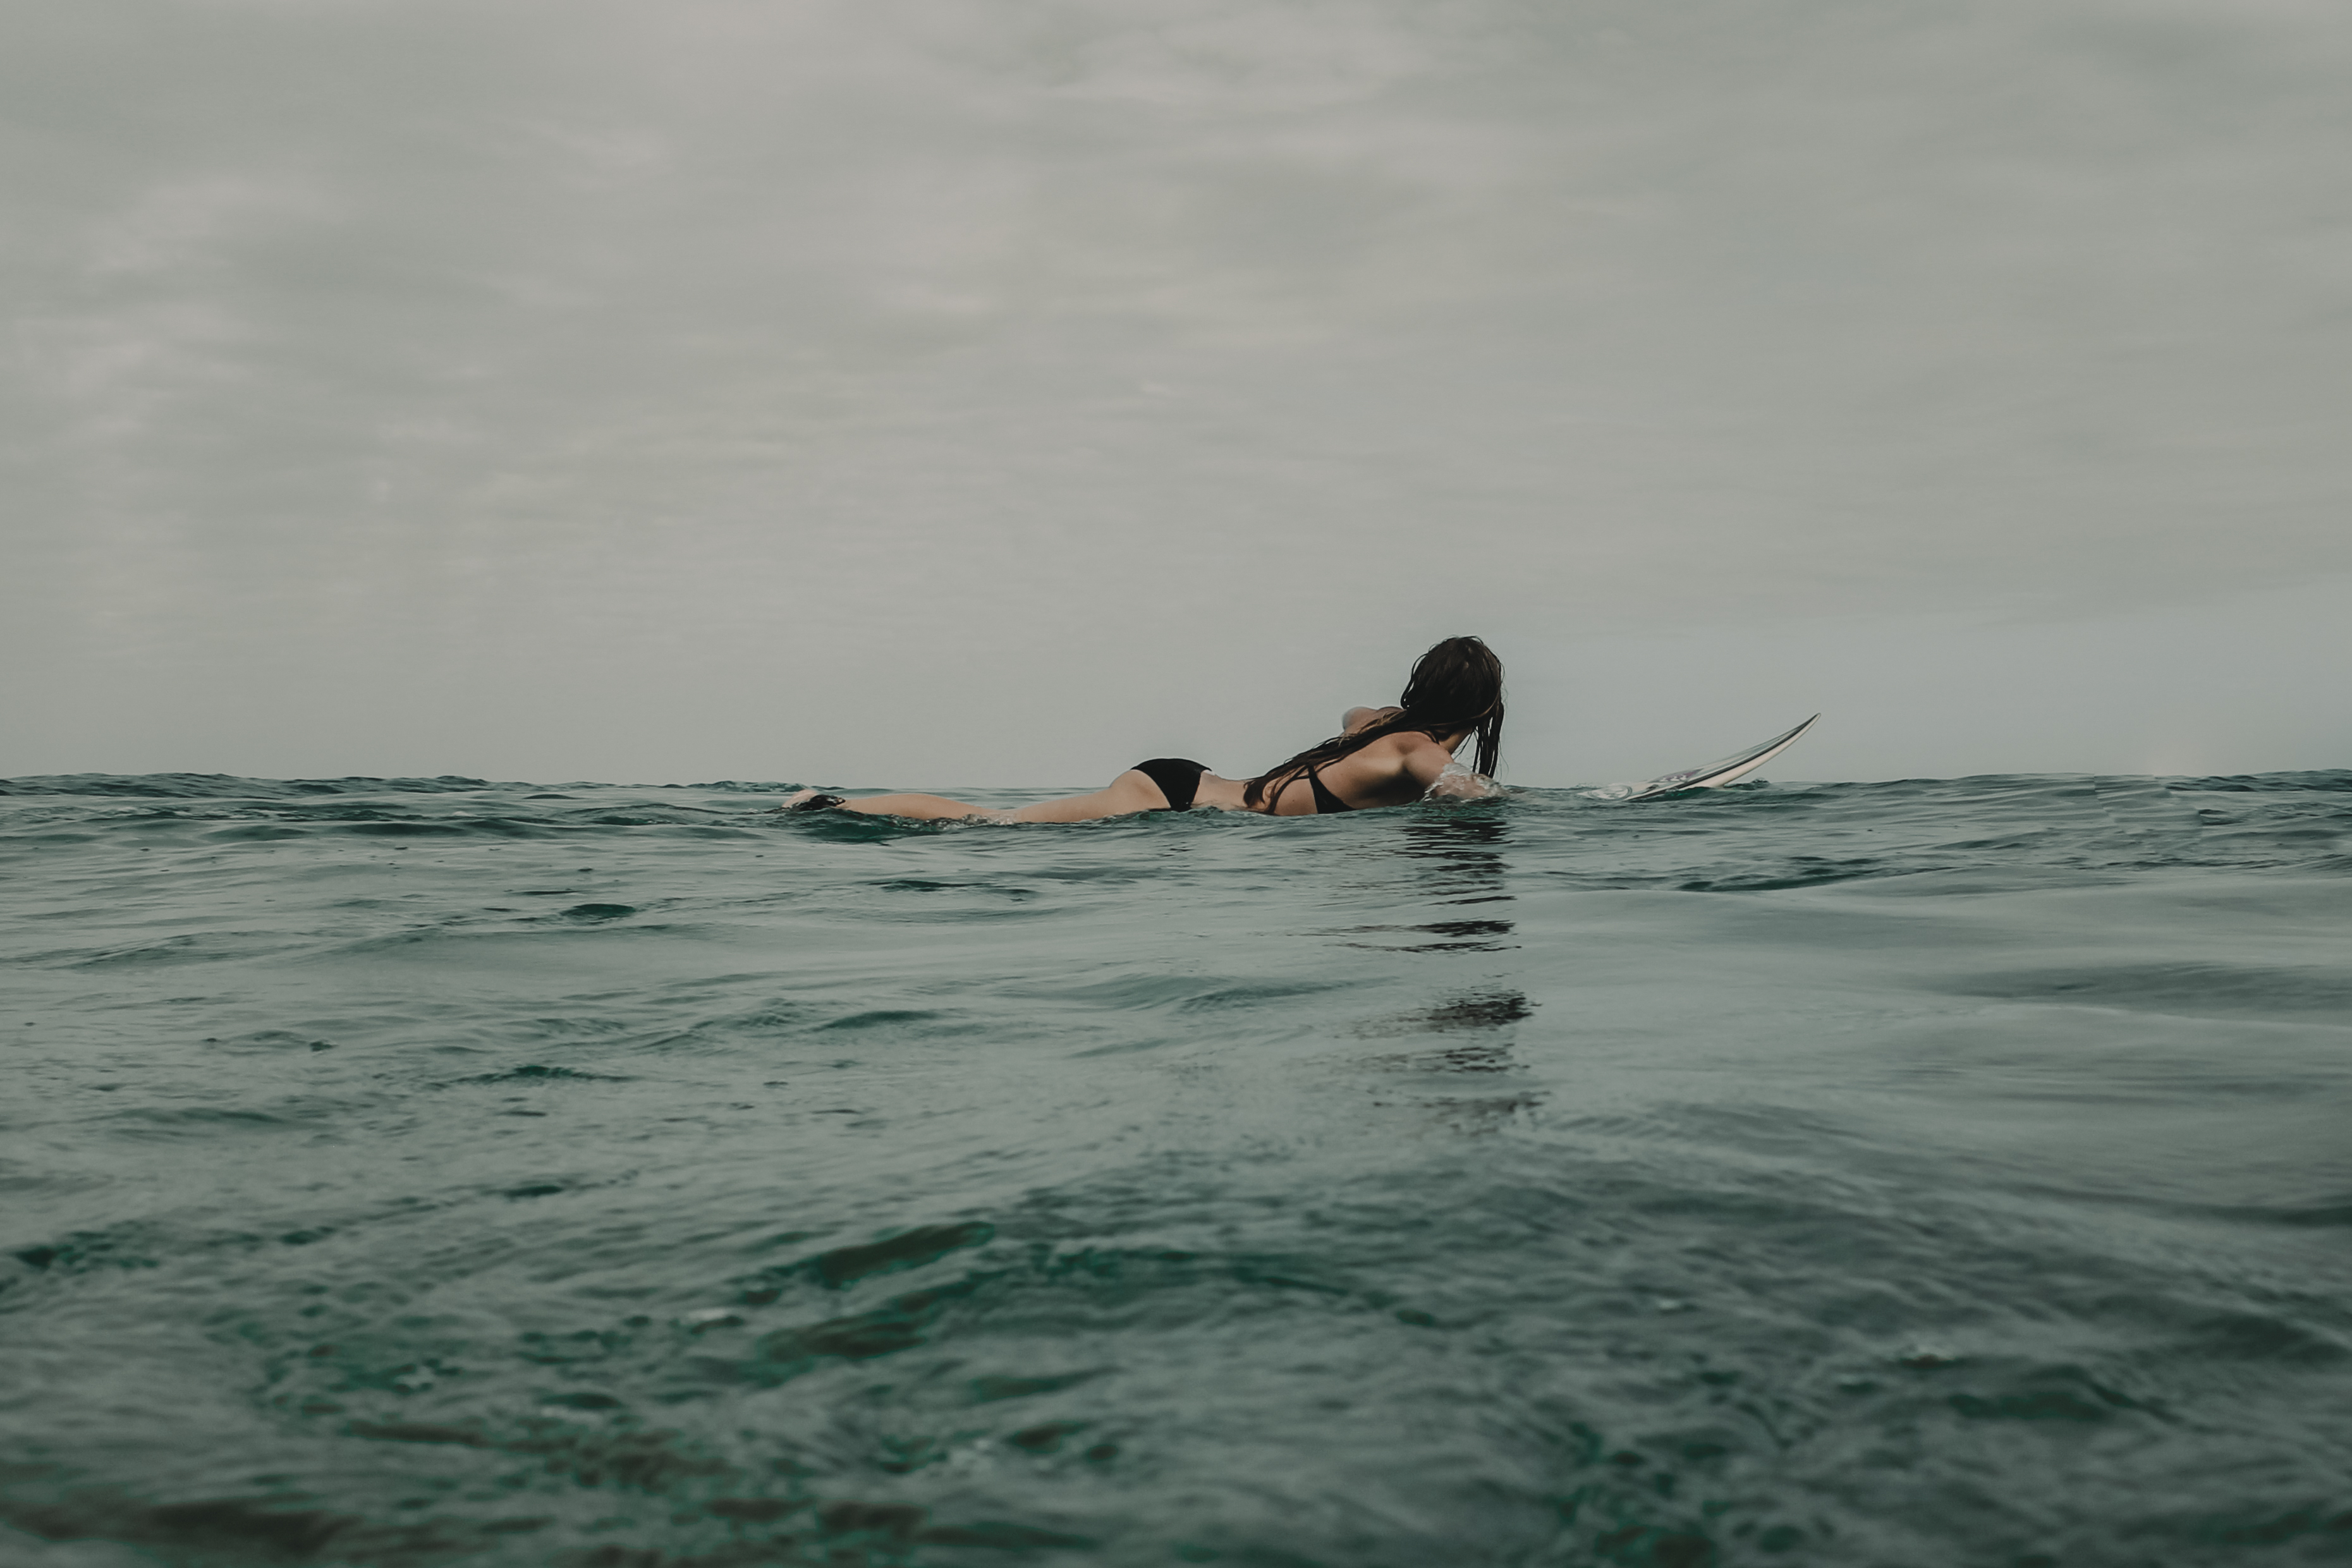
sea, ocean, wave, surfing, paddle, surfboard, sports, boating, water sport, wind wave, boardsport, surfing equipment and supplies, surface water sports